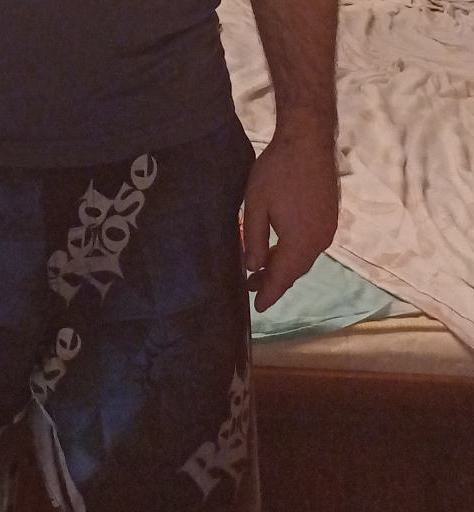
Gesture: no_gesture